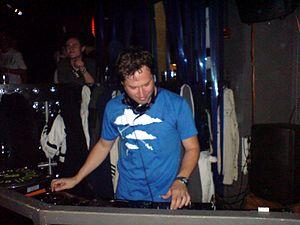
DJ Tonka est un musicien electro house.